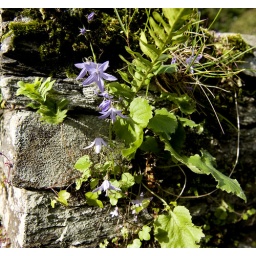
A flower growing in a wall near Cilgerran Castle, Pembrokeshire